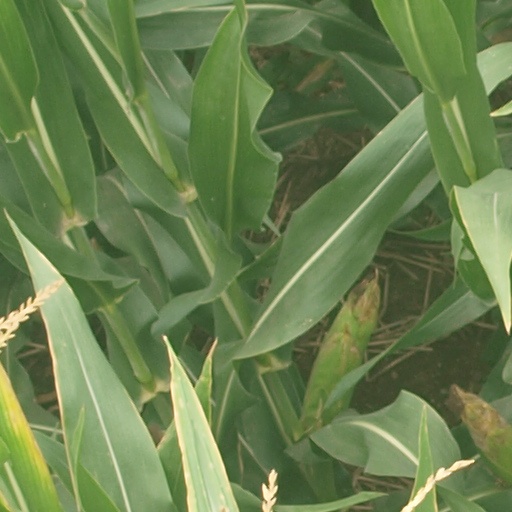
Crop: maize; corn